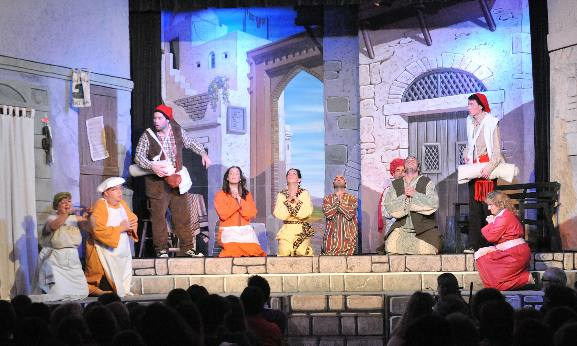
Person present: Yes